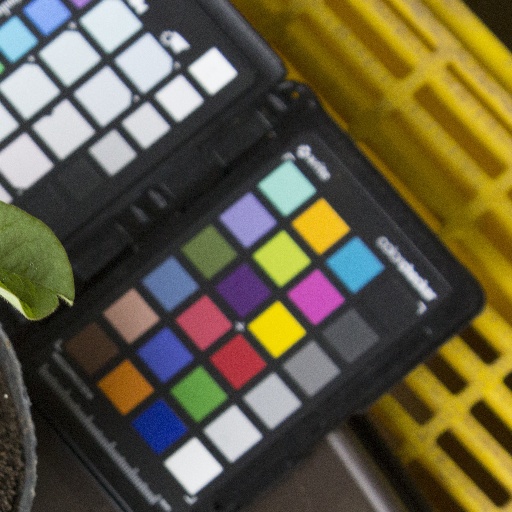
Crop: soybean